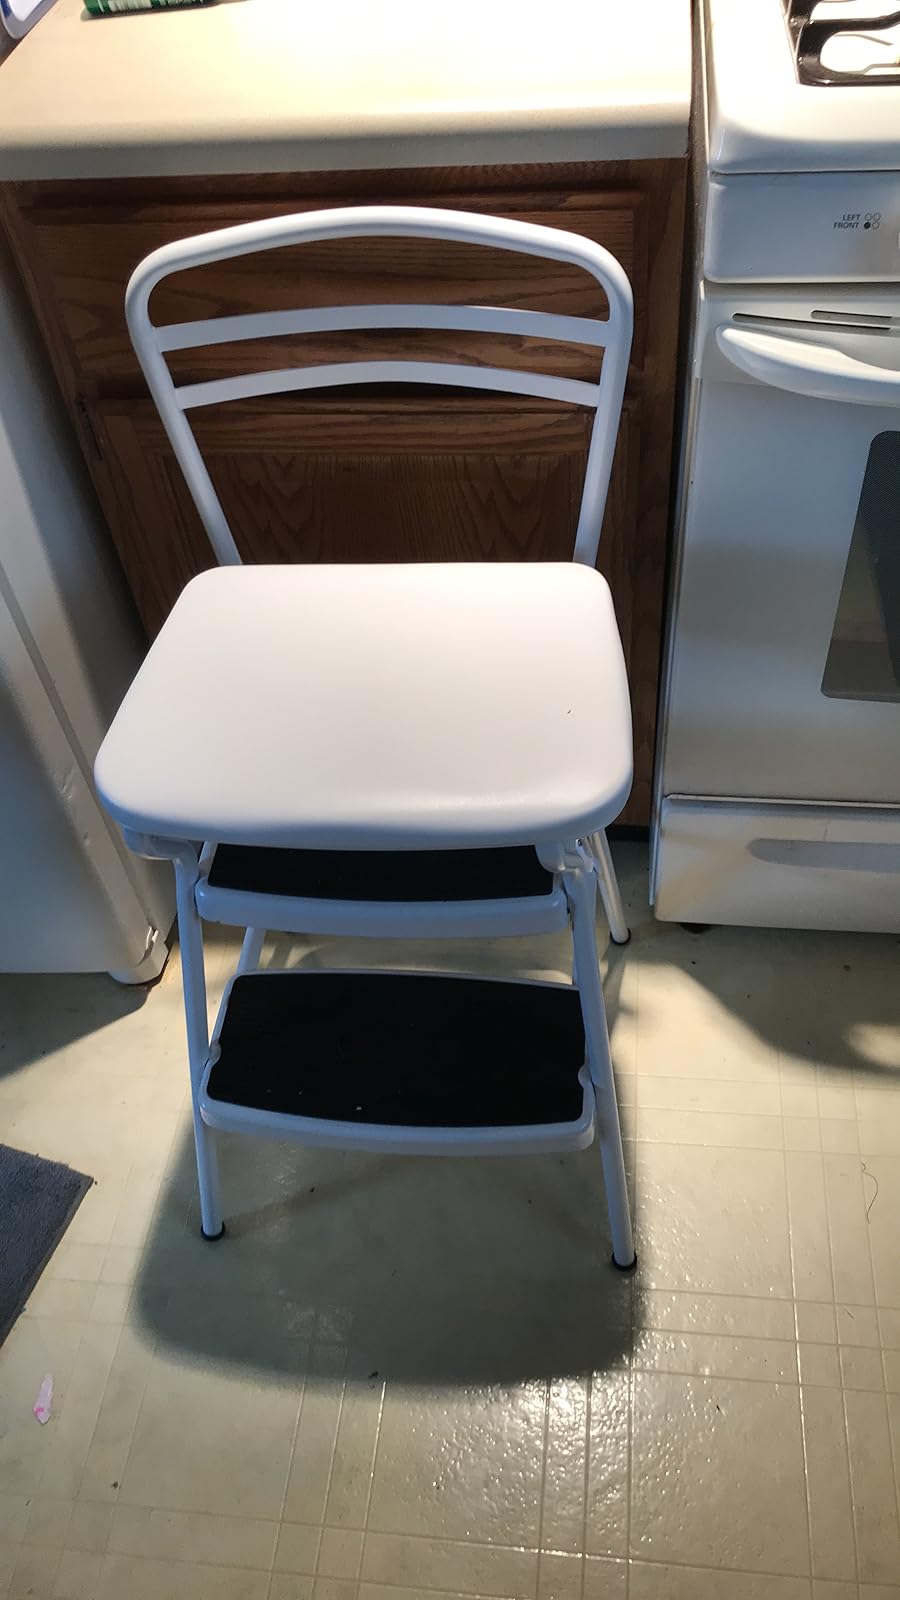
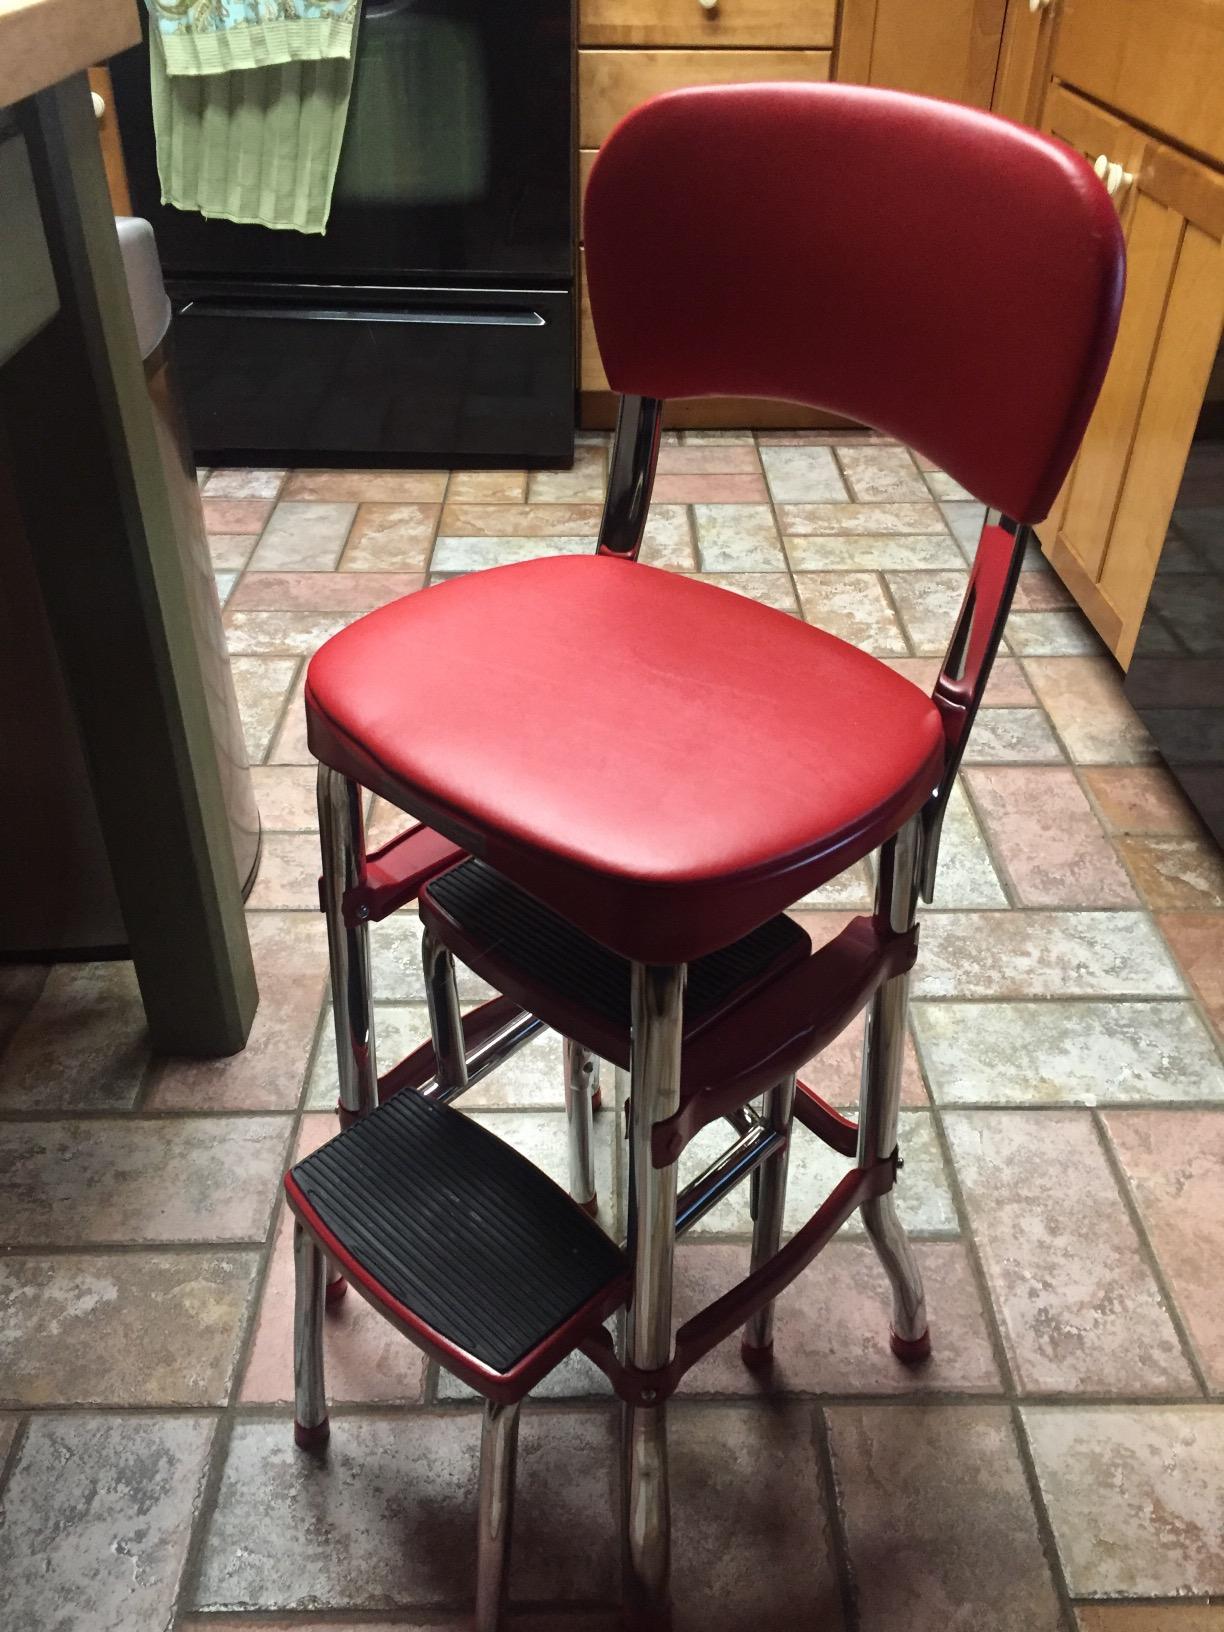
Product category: items_chair
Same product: no